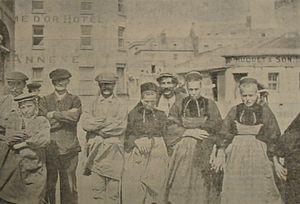
En route pour le village. Après la saison et la bourse bien garnie, quelle joie de revoir ceux qui attendent au pays breton. - La Chronique de Jersey 6 juillet 1912
Jersey, située au large des côtes françaises mais dépendant de la couronne britannique, servit à plusieurs époques de refuge à des personnes se sentant menacées pour des causes politiques ou religieuses et connut aussi une certaine immigration pour des raisons économiques.